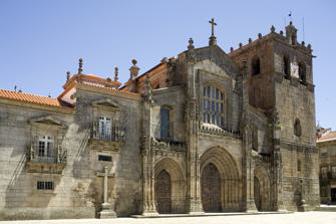
Building: Our Lady of the Assumption Cathedral, Lamego
Country: Portugal
Year built: 1129
Church in Lamego, Portugal Our Lady of the Assumption Cathedral Sé Catedral de Nossa Senhora da Assunção Location Lamego Country Portugal Denomination Roman Catholic Church The Our Lady of the Assumption Cathedral ( Portuguese : Sé Catedral de Nossa Senhora da Assunção ) also called Lamego Cathedral is a religious building affiliated with the Catholic Church that was founded in 1129. It is located in the city of Portuguese city of Lamego The temple follows the Roman or Latin rite and serves as the seat of the diocese of Lamego ( Dioecesis Lamacensis or Diocese de Lamego ) that was created about 570. It is a cathedral built in Gothic style , which preserves the bell tower original square, but the rest of the architecture reflects the changes made in the sixteenth and eighteenth centuries, including a Renaissance cloister with a dozen arches and well proportioned. See also Roman Catholicism in Portugal Our Lady of the Assumption References